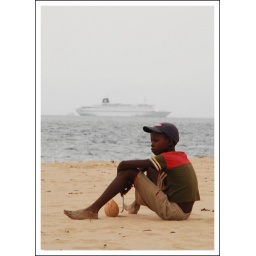
A black kid trying to sell a coconut  on a beach in Mozambique !